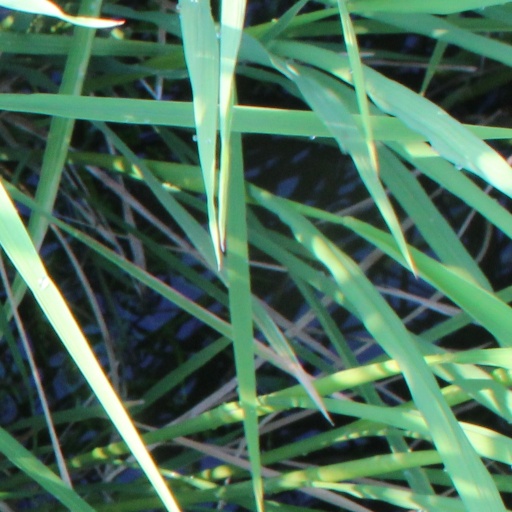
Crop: rice